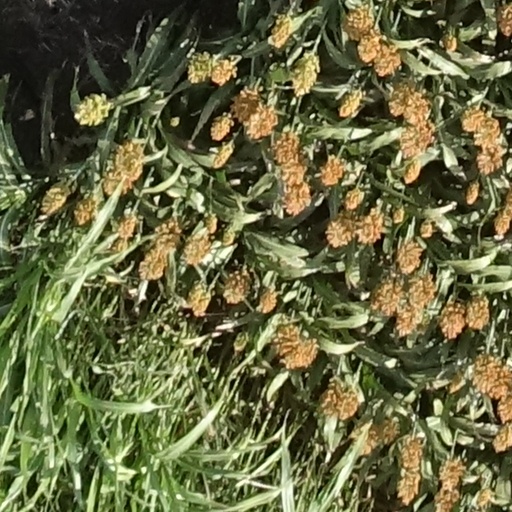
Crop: sorghum